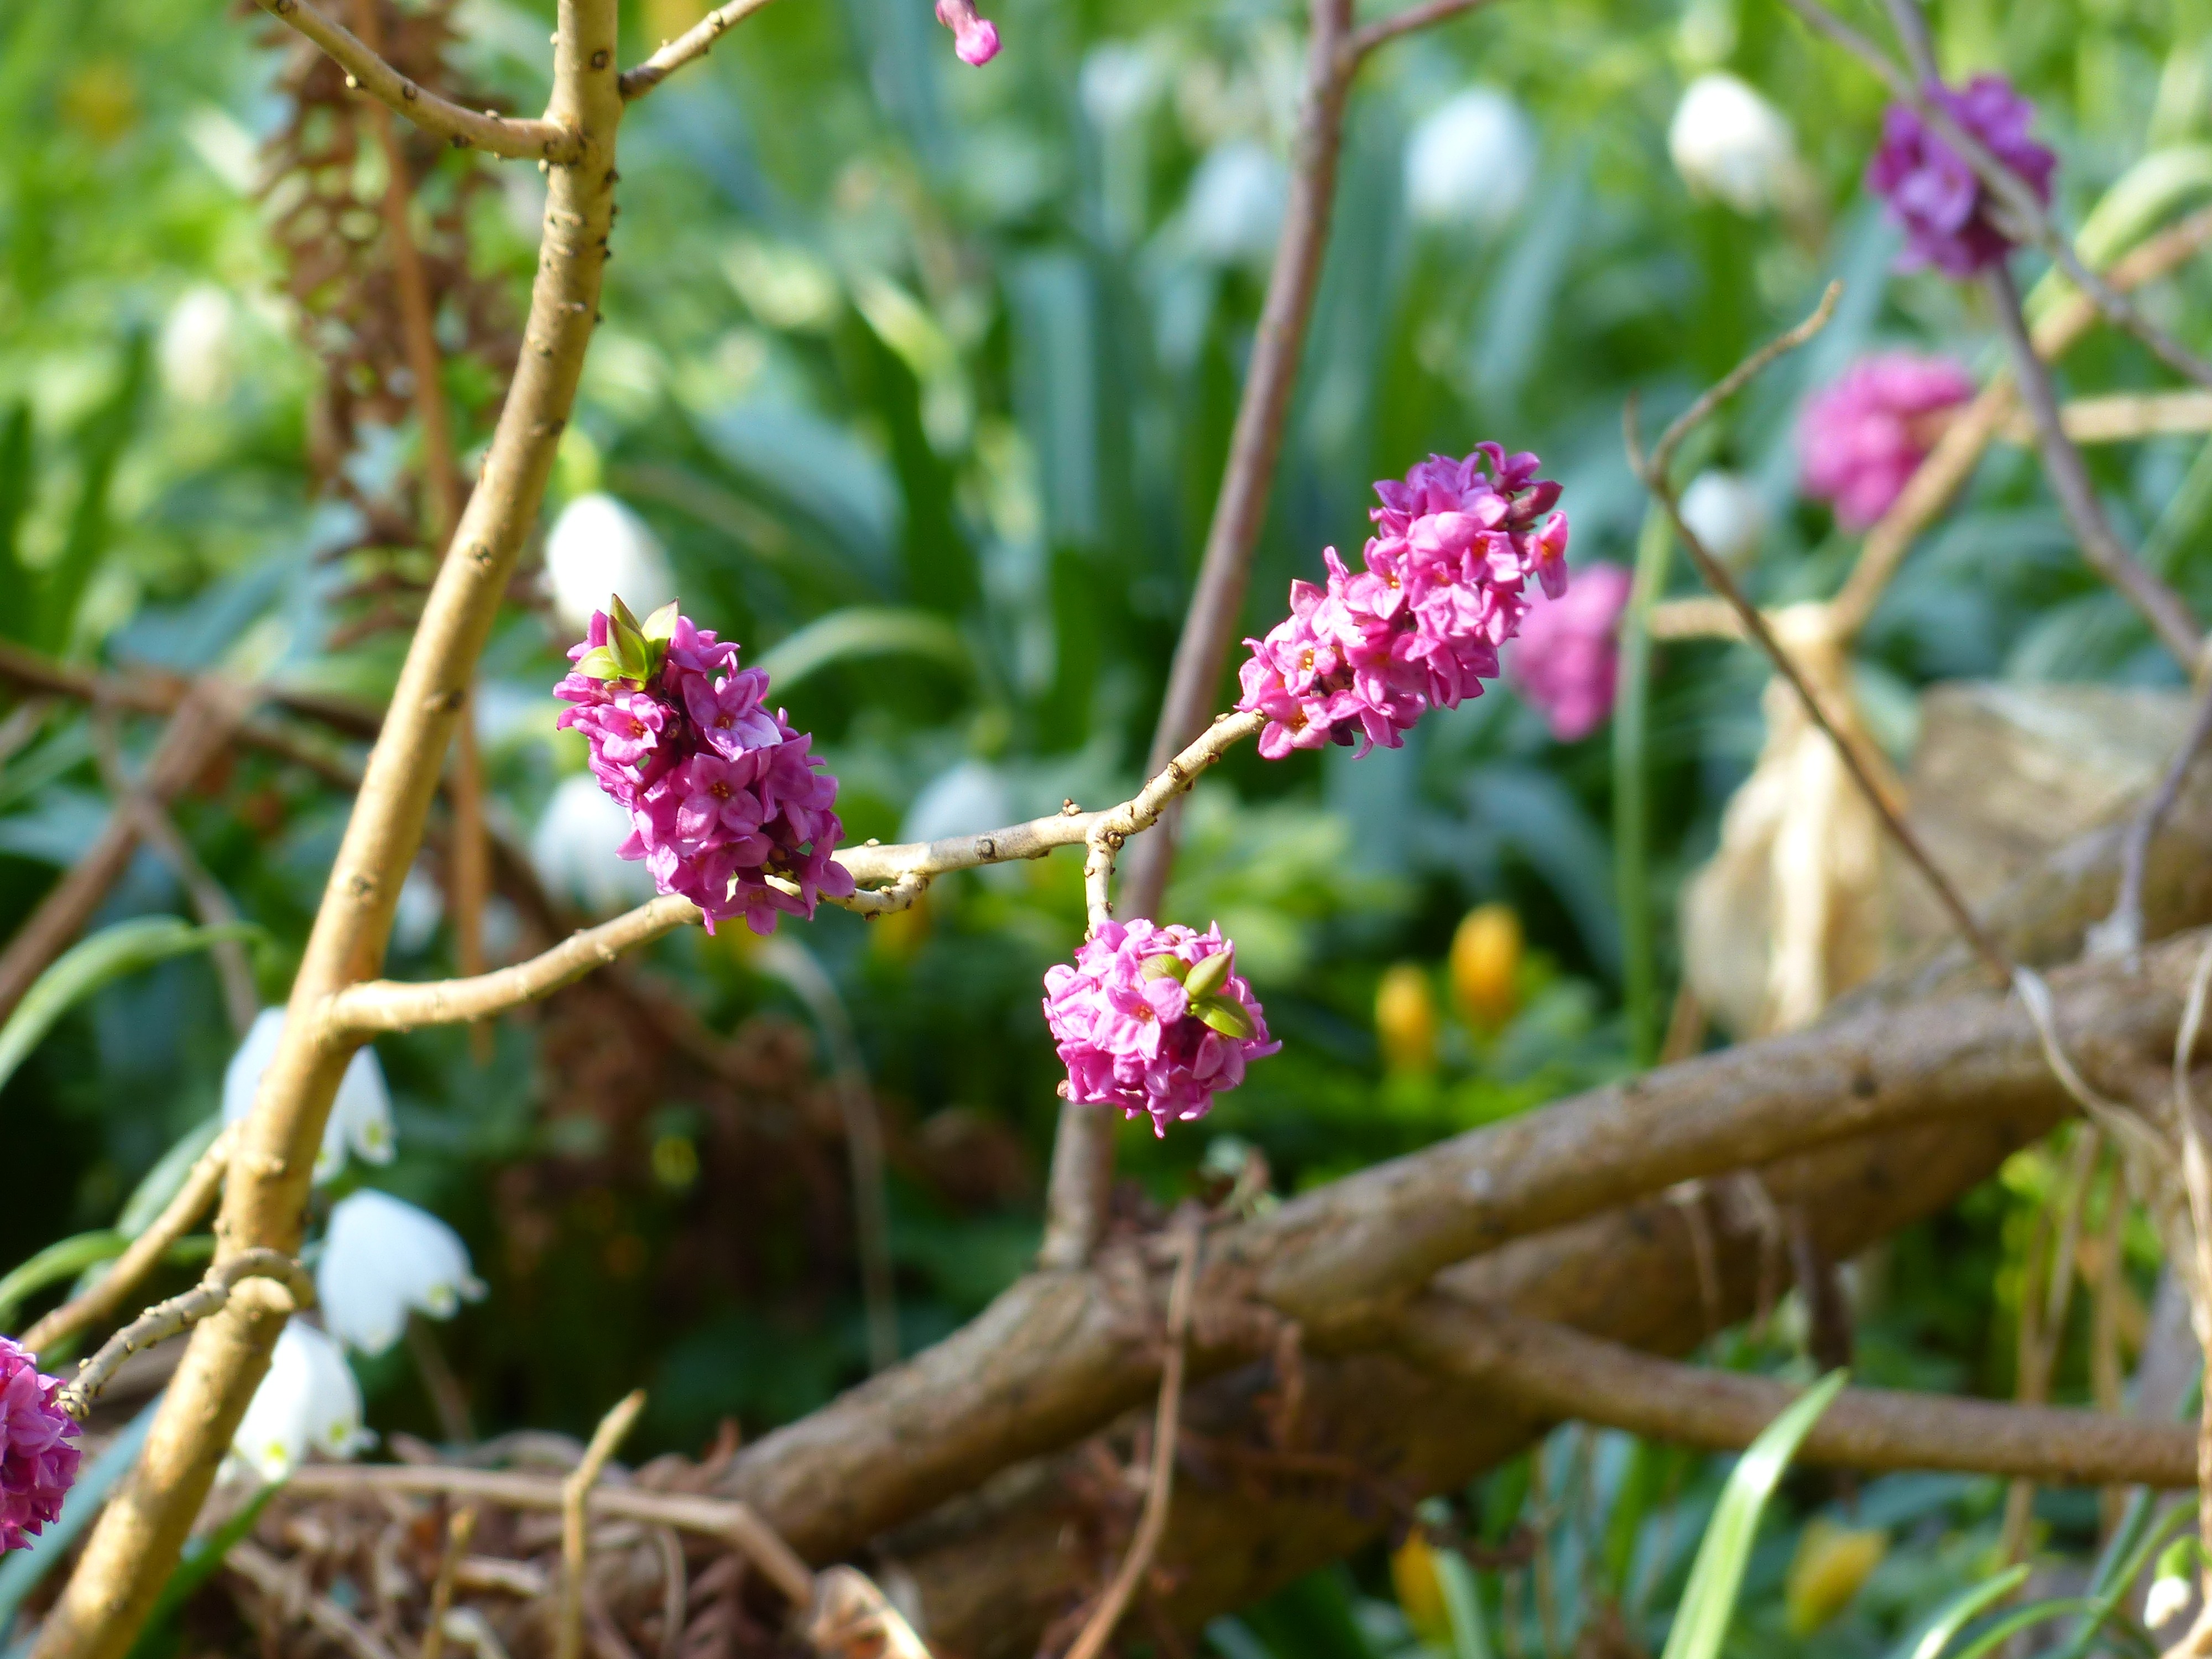
tree, nature, branch, blossom, plant, fruit, berry, leaf, flower, purple, bloom, food, spring, produce, evergreen, botany, garden, flora, wildflower, shrub, violet, smell, daphne, harbinger of spring, flowering plant, woody plant, land plant, daphne mezereum, thymelaea plants, thymelaeaceae, real seidelbast, real daphne, ordinary seidelbast, kellerhals